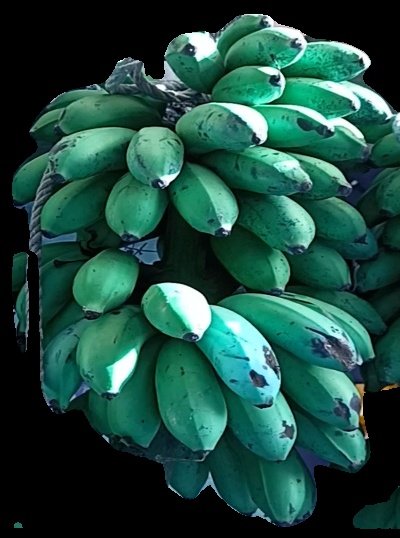
Variety: rasbale
Grade: grade2